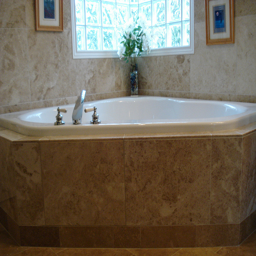
A bathtub that has plants near a window.
A bathtub and vase of flowers located in the corner of a bathroom.
brown marble a white tub a window and pictures
A large garden style bathtub in a bathroom.
a garden tub surrounded by marble looking tile